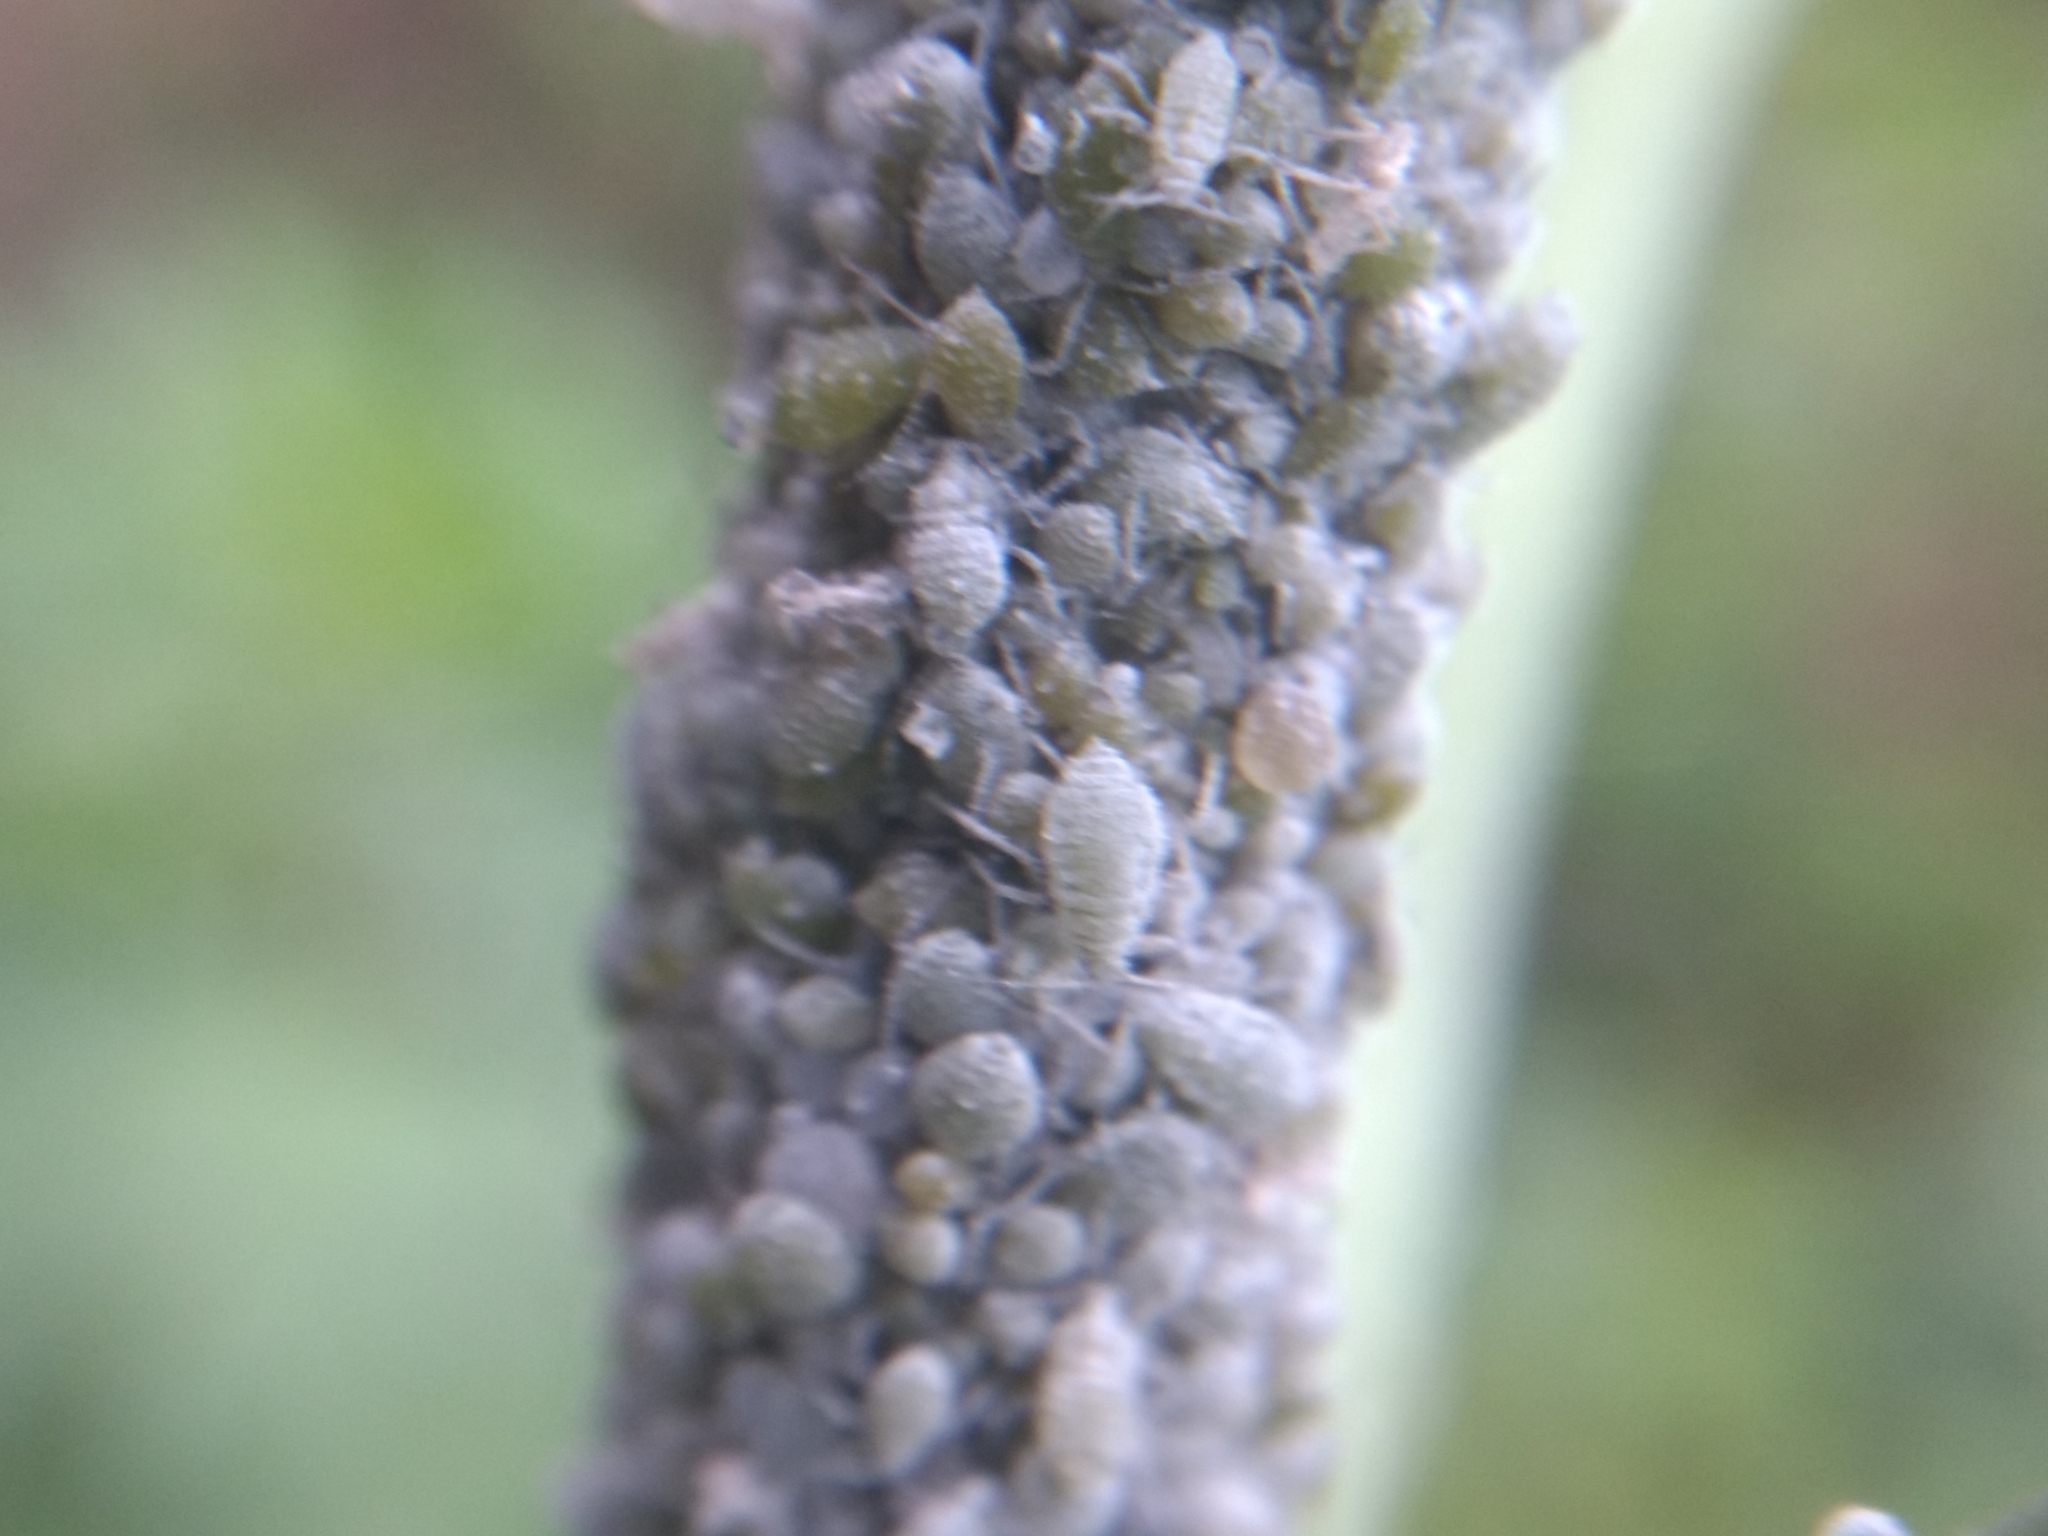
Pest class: cabbage_aphid